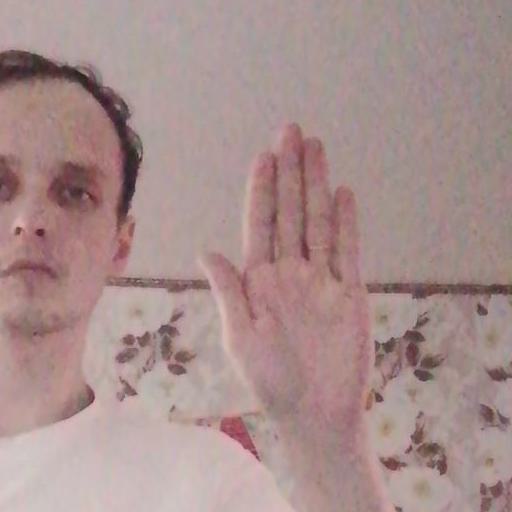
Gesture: stop